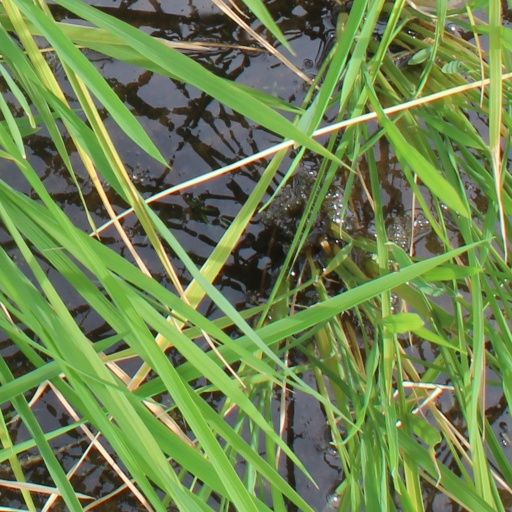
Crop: rice